Mattia Valoti

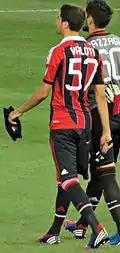
Valoti in Milan uniform

At the beginning of the 2011–12 campaign, the co-ownership deal was renewed and Valoti joined Milan, taking part in the pre-season trainings and friendlies with the first team. However, he did not make any official appearance during his first season with the "Rossoneri" and instead he played mainly with the Primavera (under-20) team.